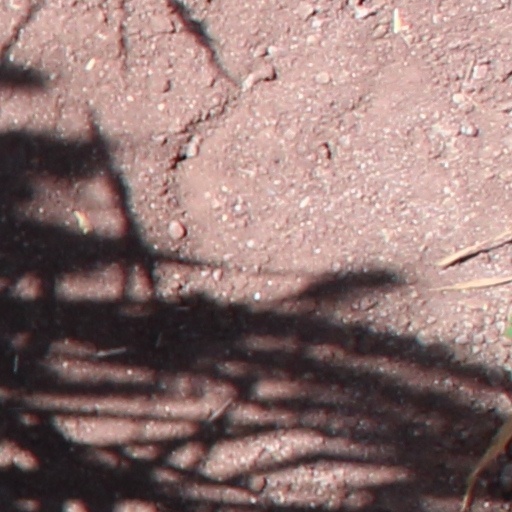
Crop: wheat